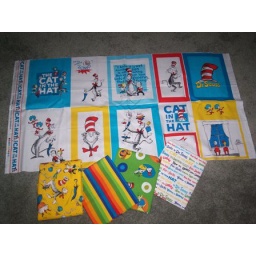
cat in the hat fabric 2